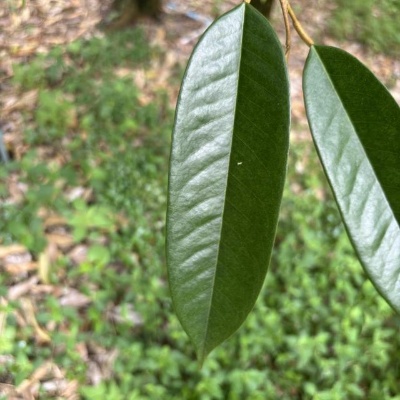
Label: Leaf_Healthy